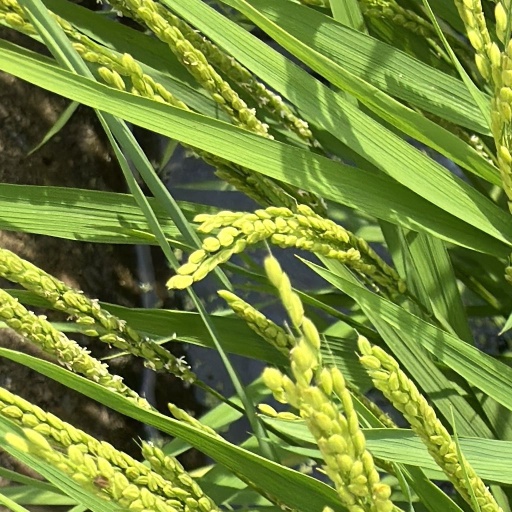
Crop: rice